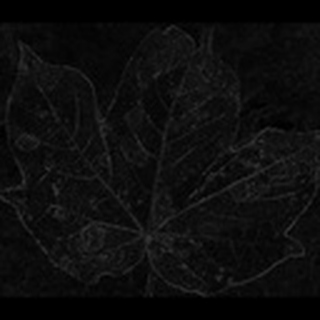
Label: cotton_target_spot